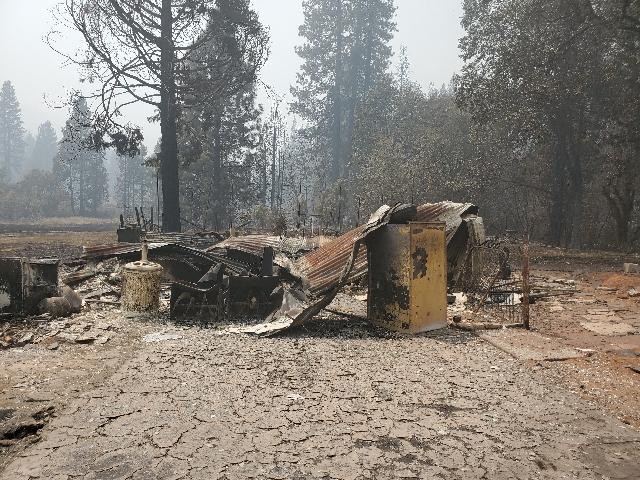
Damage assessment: destroyed